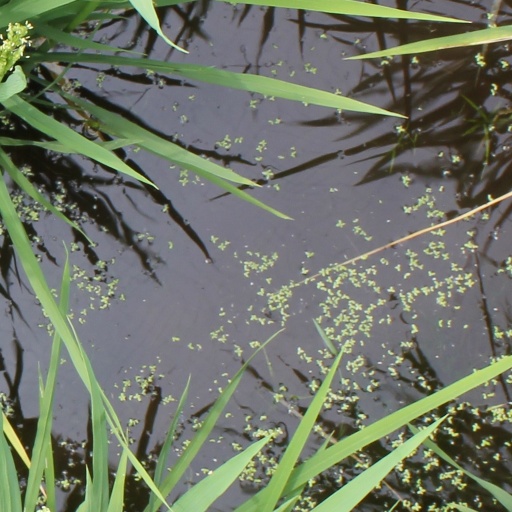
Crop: rice